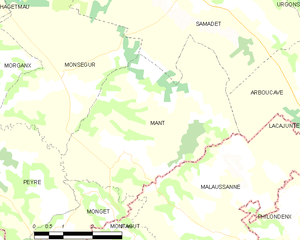
Mant est une commune du Sud-Ouest de la France, située dans le département des Landes.